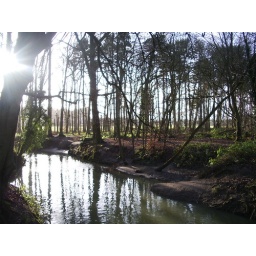
the river in combe park near the bridge